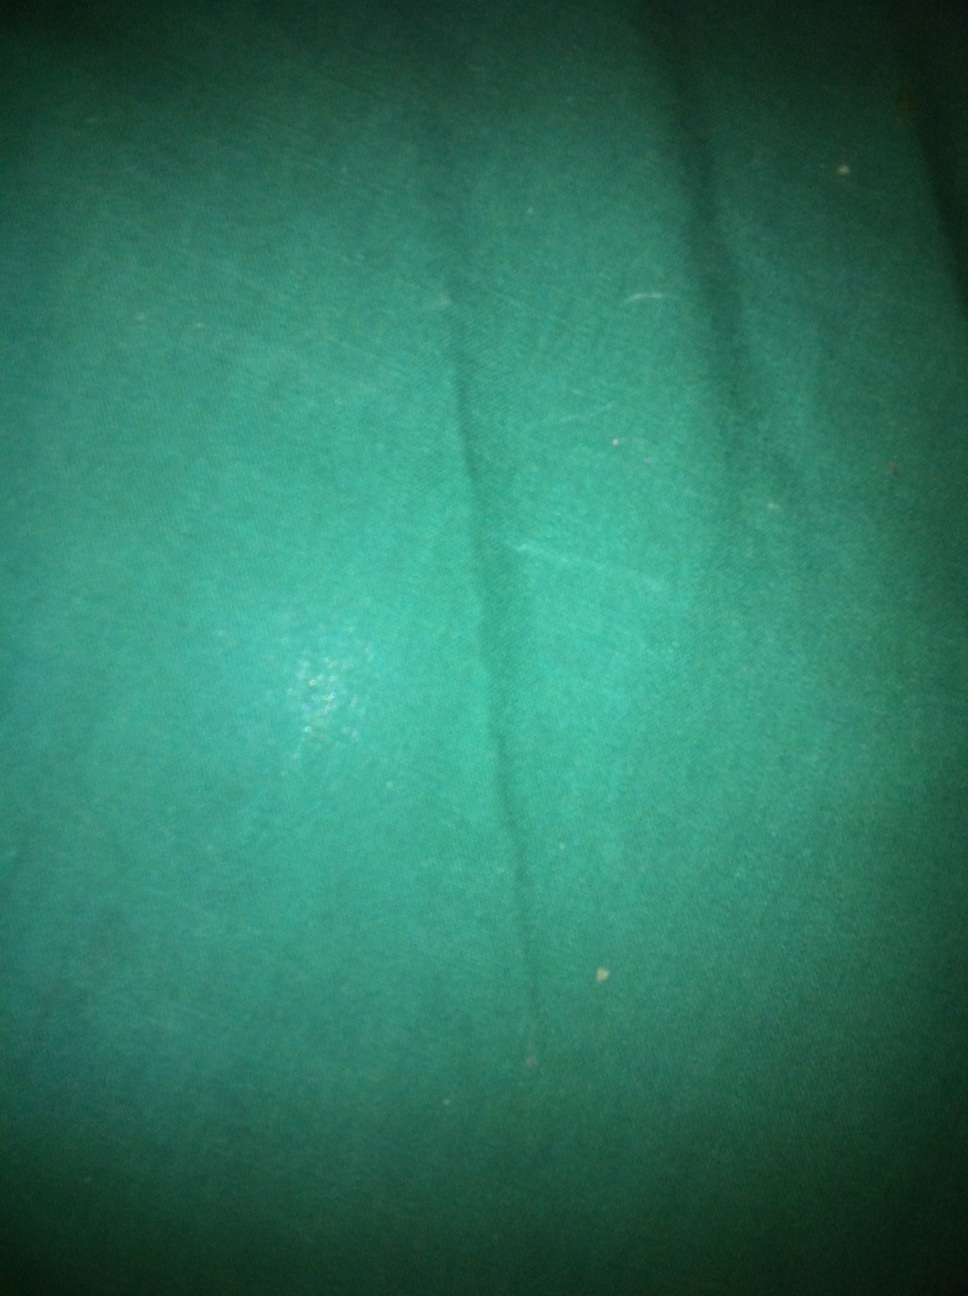Question: What color is the tablecloth?
Answer: green